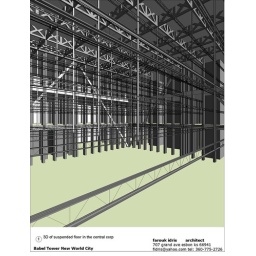
babel tower new world city - Sheet - 25 - 3D of suspended floor in the central corp